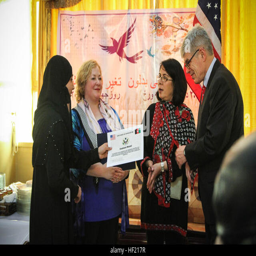
person , an instructor , receives a certificate